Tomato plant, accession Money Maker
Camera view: horizontal (90 deg, fisheye); turntable rotation: 270 degrees
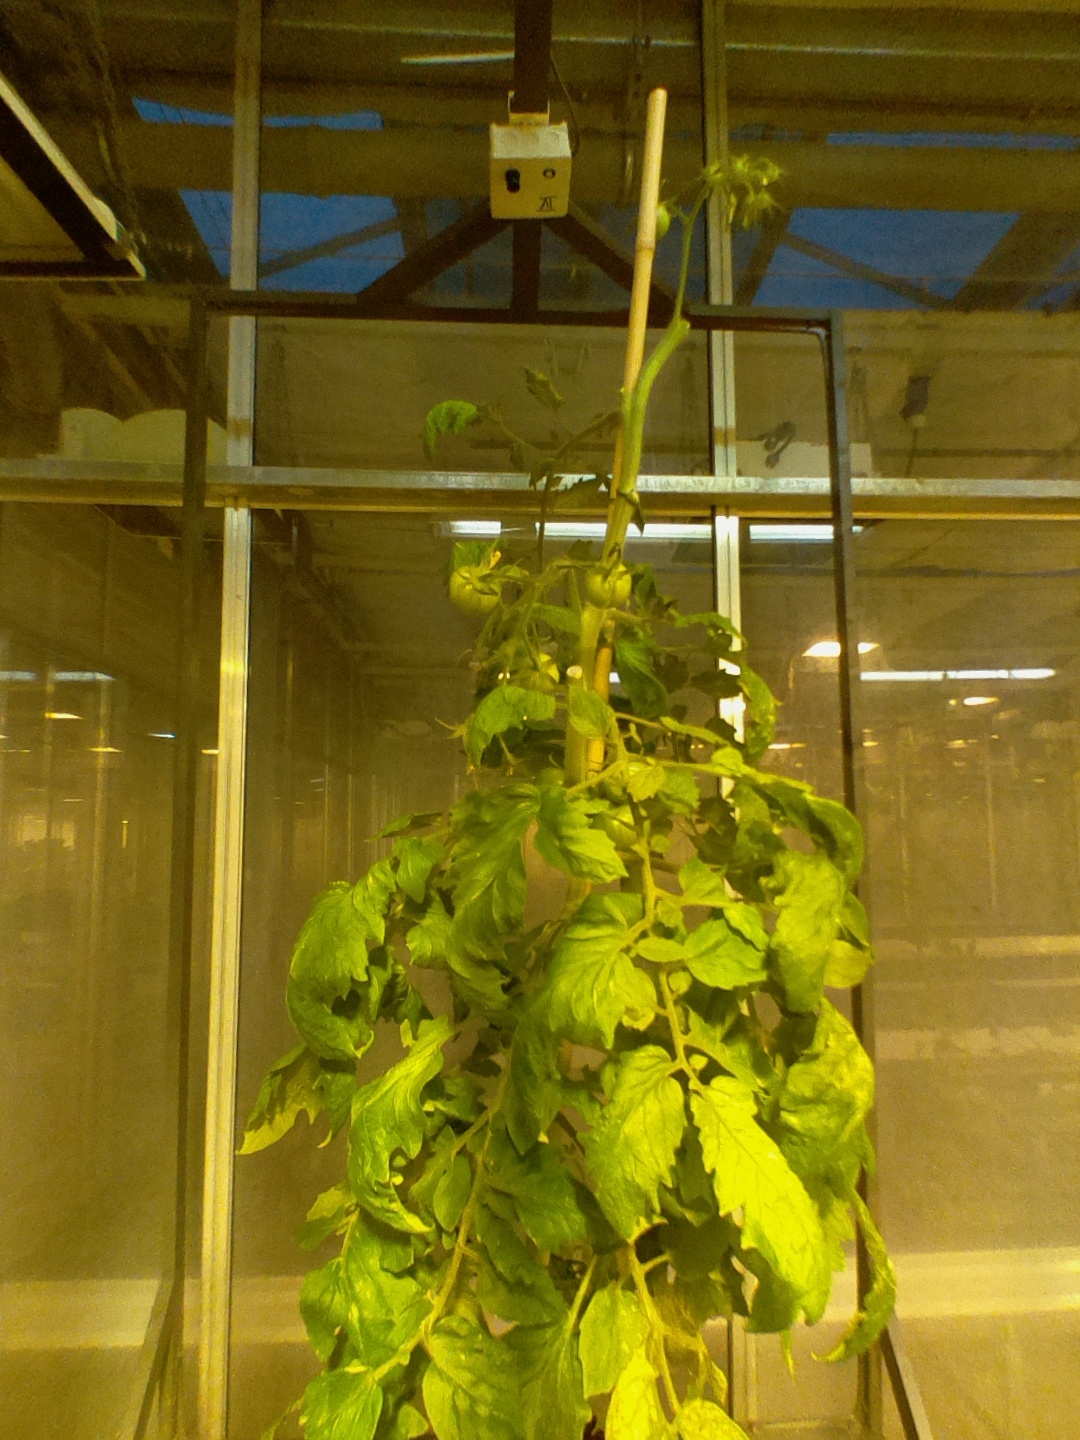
BBCH growth stage 77: 70%-80% of final fruit size